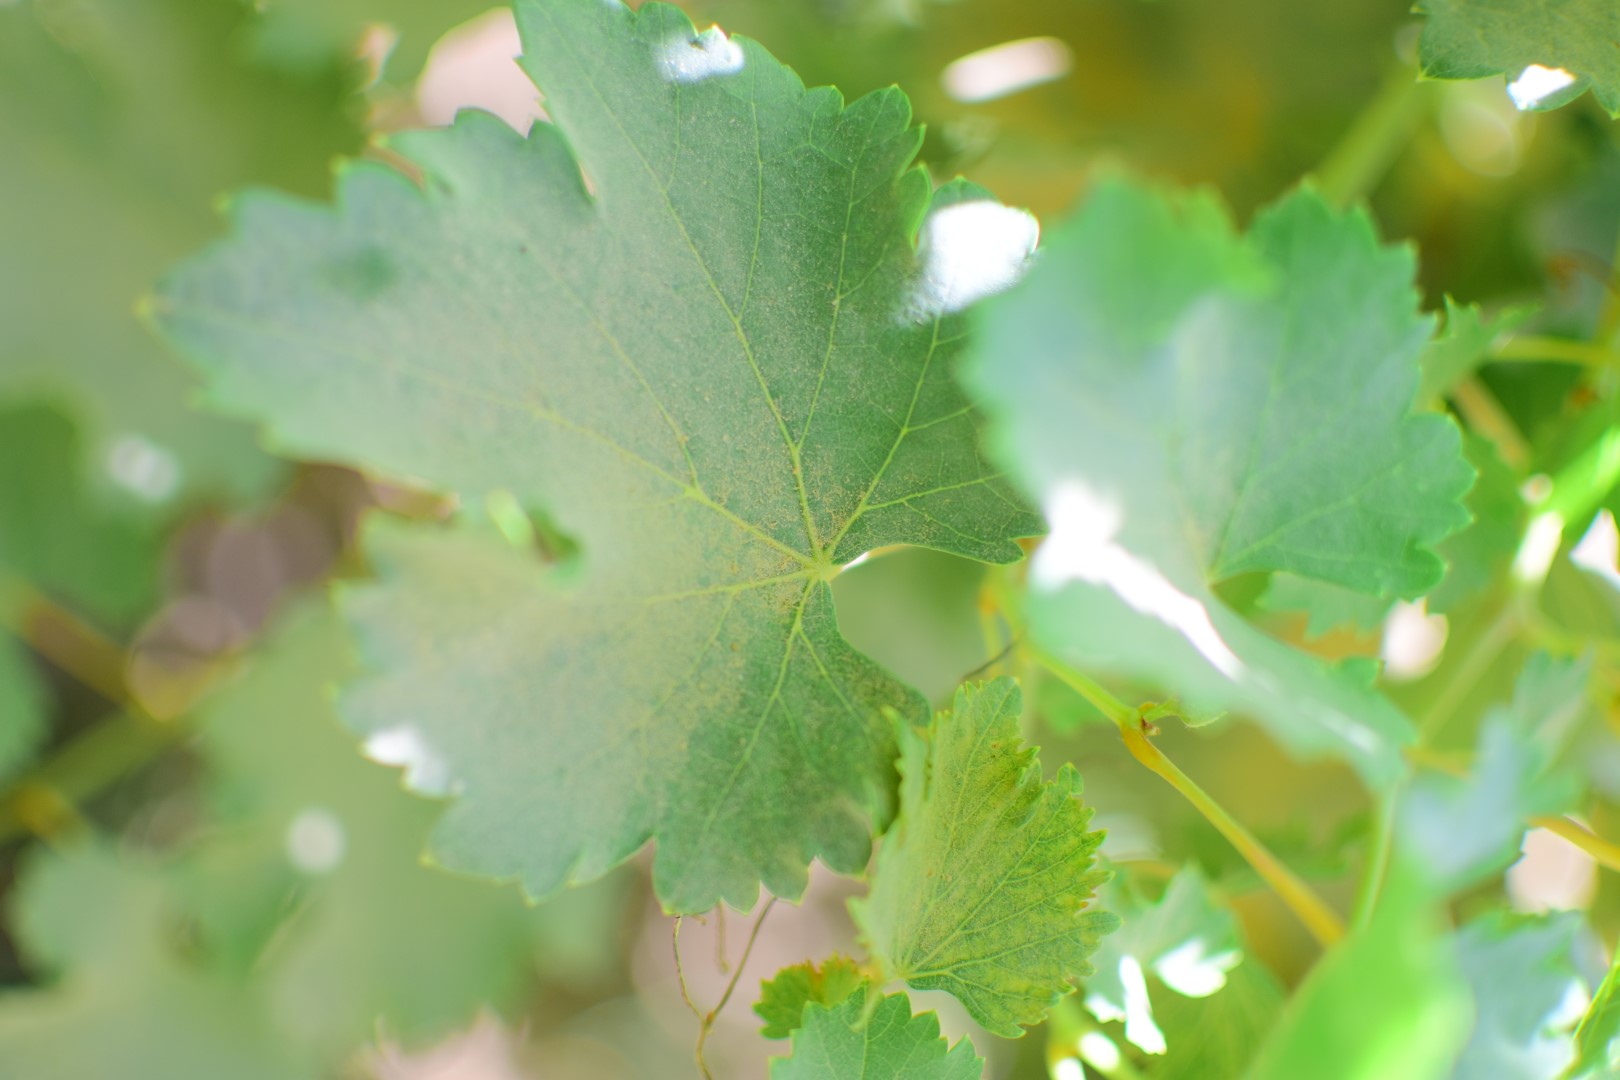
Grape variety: Frinsi